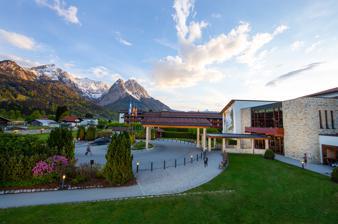
Building: Edelweiss Lodge and Resort
Country: Austria
Year built: 2004
Edelweiss Lodge and Resort Mountain view from the main entrance General information Location Garmisch-Partenkirchen, Germany Coordinates 47°29′02″N 11°04′01″E / 47.484°N 11.067°E / 47.484; 11.067 Opening September 2004 Management United States Department of Defense Other information Number of rooms 246 Number of restaurants 3 Website edelweisslodgeandresort .com Edelweiss Lodge and Resort is a U.S. Department of Defense owned recreation hotel in Garmisch-Partenkirchen , Germany .  Located in the Bavarian Alps near the Austrian border, the facility opened in September 2004 at a cost of $80 million. Due to international agreements, the use of the Commissary, Community Bank and PX/BX are limited to personnel assigned to US Forces in Europe and NATO ID card holders who have this privilege. This includes rationed items such as gas coupons. Gas prices are considerably higher compared to US standards. Military Post Offices may be used only by retirees who reside in Germany for over 30 days and who have Box R privileges with restrictions. Alpine Adventures is located in Edelweiss Lodge and Resort and has an array of Bavarian items, t-shirts and other souvenirs. History Edelweiss Lodge and Resort was built to replace a series of older Armed Forces Recreation Center (AFRC) hotels (General Patton Hotel and General Von Steuben in Garmisch-Partenkirchen). Other hotels throughout the AFRC Resort history included the now-demolished General Walker Hotel in Obersalzberg . Following the conclusion of the Second World War in Europe , a number of formerly German military hotels and resort complexes were taken over by the United States Army and put into use as R&R centers for the benefit of the soldiers stationed there.  While these older hotels served this purpose well for many years, they also became expensive to continue to maintain.  In the spring of 2000, the U.S. Army and members of the United States Congress approved plans to construct a modern resort hotel in the Bavarian resort town of Garmisch-Partenkirchen .  Upon completion of the new hotel, AFRC-Europe closed AFRC-Chiemsee (Seehotel was a former Reichsautobahn Rest area "Rasthaus am Chiemsee" from Nazi times ) and the General Patton Hotel in Garmisch-Partenkirchen, and consolidated the remaining AFRC facilities in Garmisch-Partenkirchen under the new Edelweiss Lodge and Resort. The Edelweiss Lodge and Resort was featured in the 2016 movie Eddie the Eagle. Scenes were filmed in the lobby one of the restaurants and the entrance to the conference room. Facilities The hotel features 254 rooms and suites, a conference center, three restaurants with a variety of American and German dishes, and a fitness center including sauna and pool.  The Edelweiss Lodge and Resort also operates the Hausberg Sport Lodge, a ski rental facility and ski school located next to the cable car station at the base of the Hausberg mountain. The Edelweiss Lodge also operates the Edelweiss Vacation Village and Campground , located in the western part of Garmisch-Partenkirchen, on the nearby Artillery Kaserne.  These facilities feature rustic cabins and a campground in the Loisach River Valley. On a daily basis they offer guided tours to Dachau Concentration Camp , Neuschwanstein Castle , Partnach Gorge , Ettal Abbey and more. References